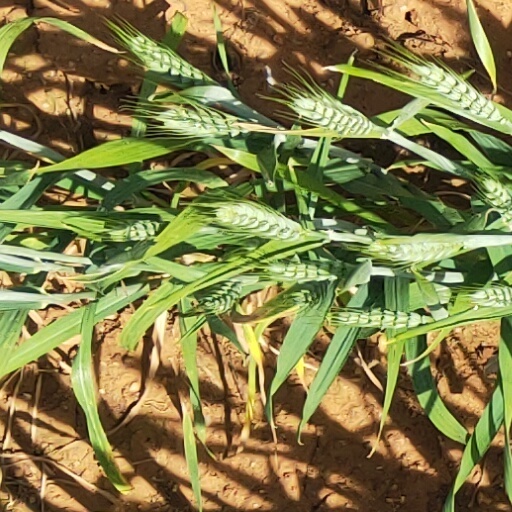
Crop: wheat